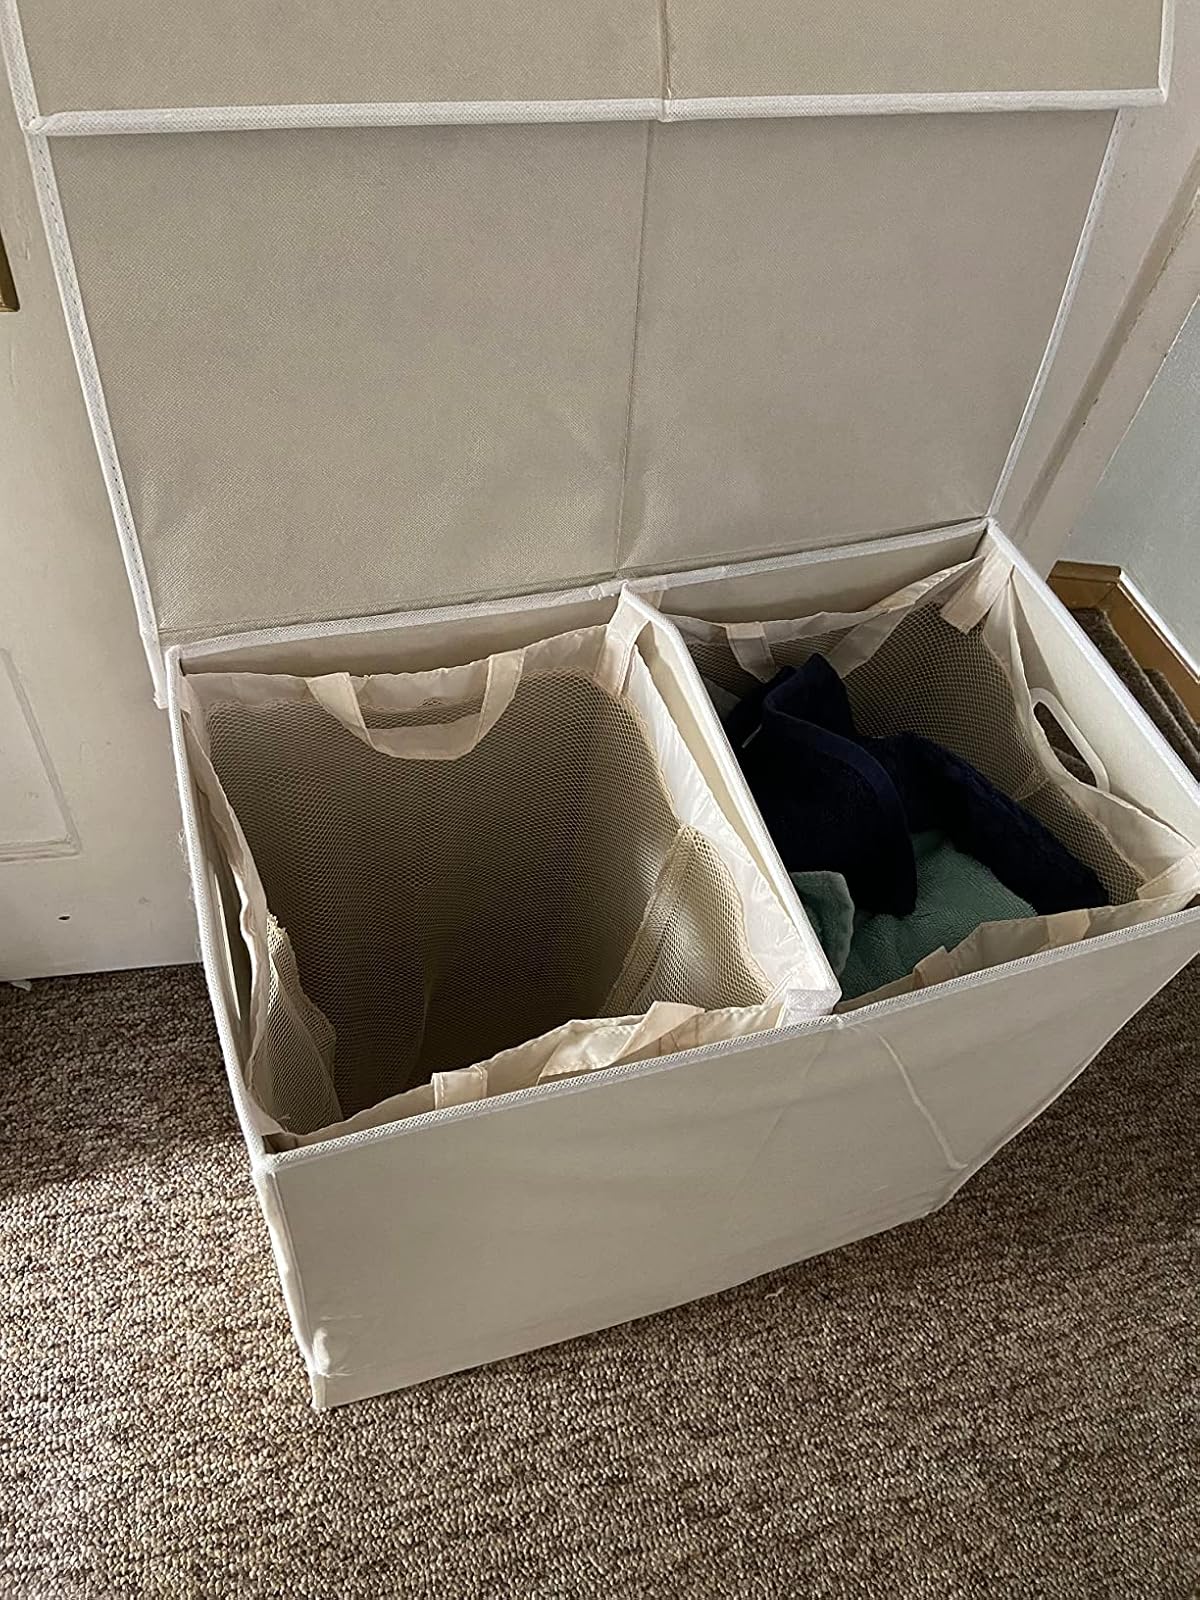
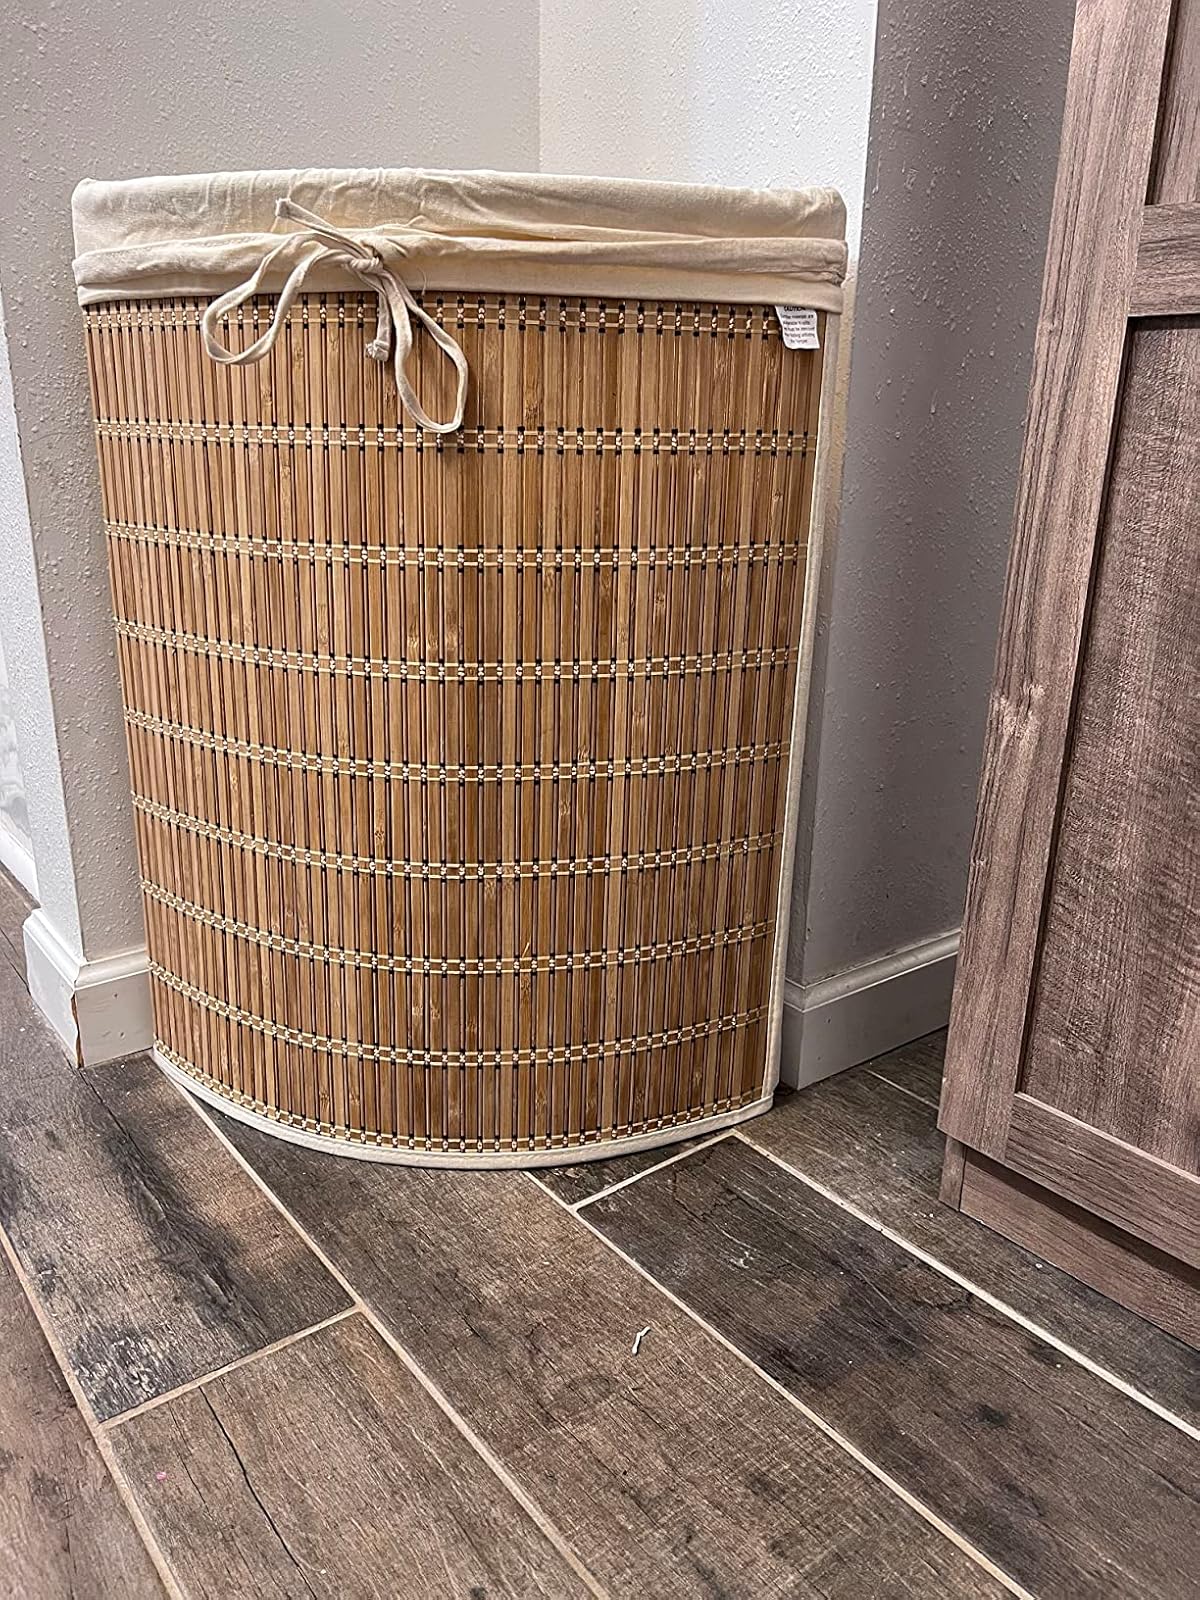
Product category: items_hamper
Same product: no